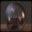
Label: bowl